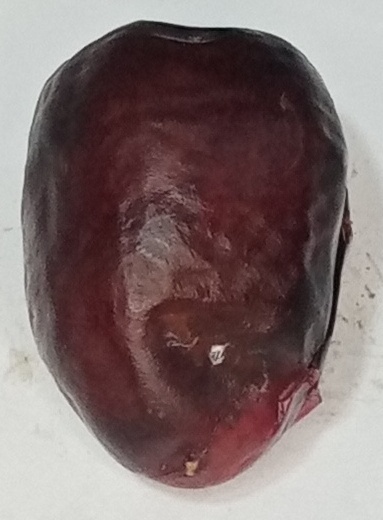
Variety: kupro
Size: large
Grade: grade-3